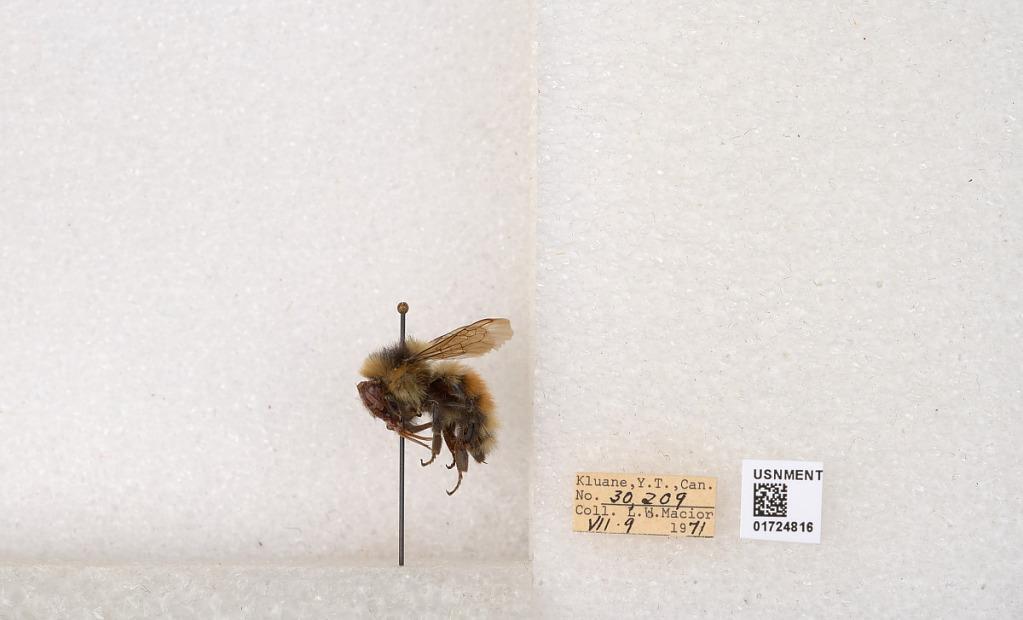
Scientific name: Bombus (Pyrobombus) sylvicola Kirby
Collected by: L. Macior
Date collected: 1971-7-9
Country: Canada
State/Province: Yukon Territory
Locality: Kluane National Park and Reserve
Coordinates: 60.7493, -139.504